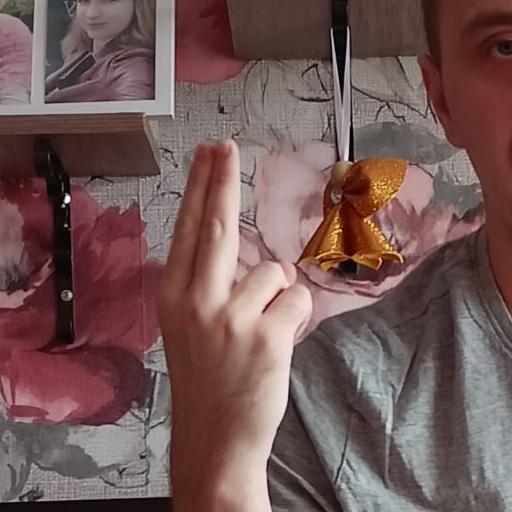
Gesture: two_up_inverted